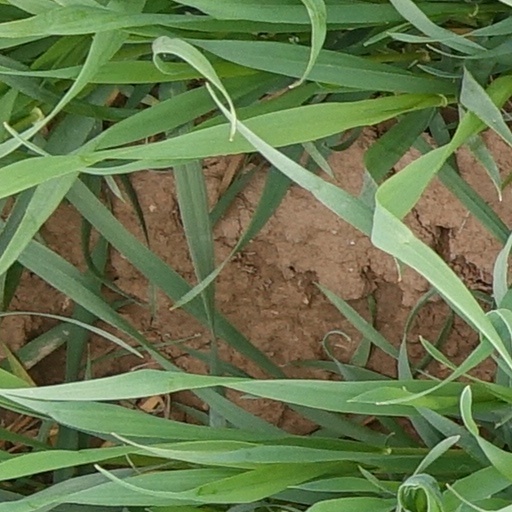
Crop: wheat